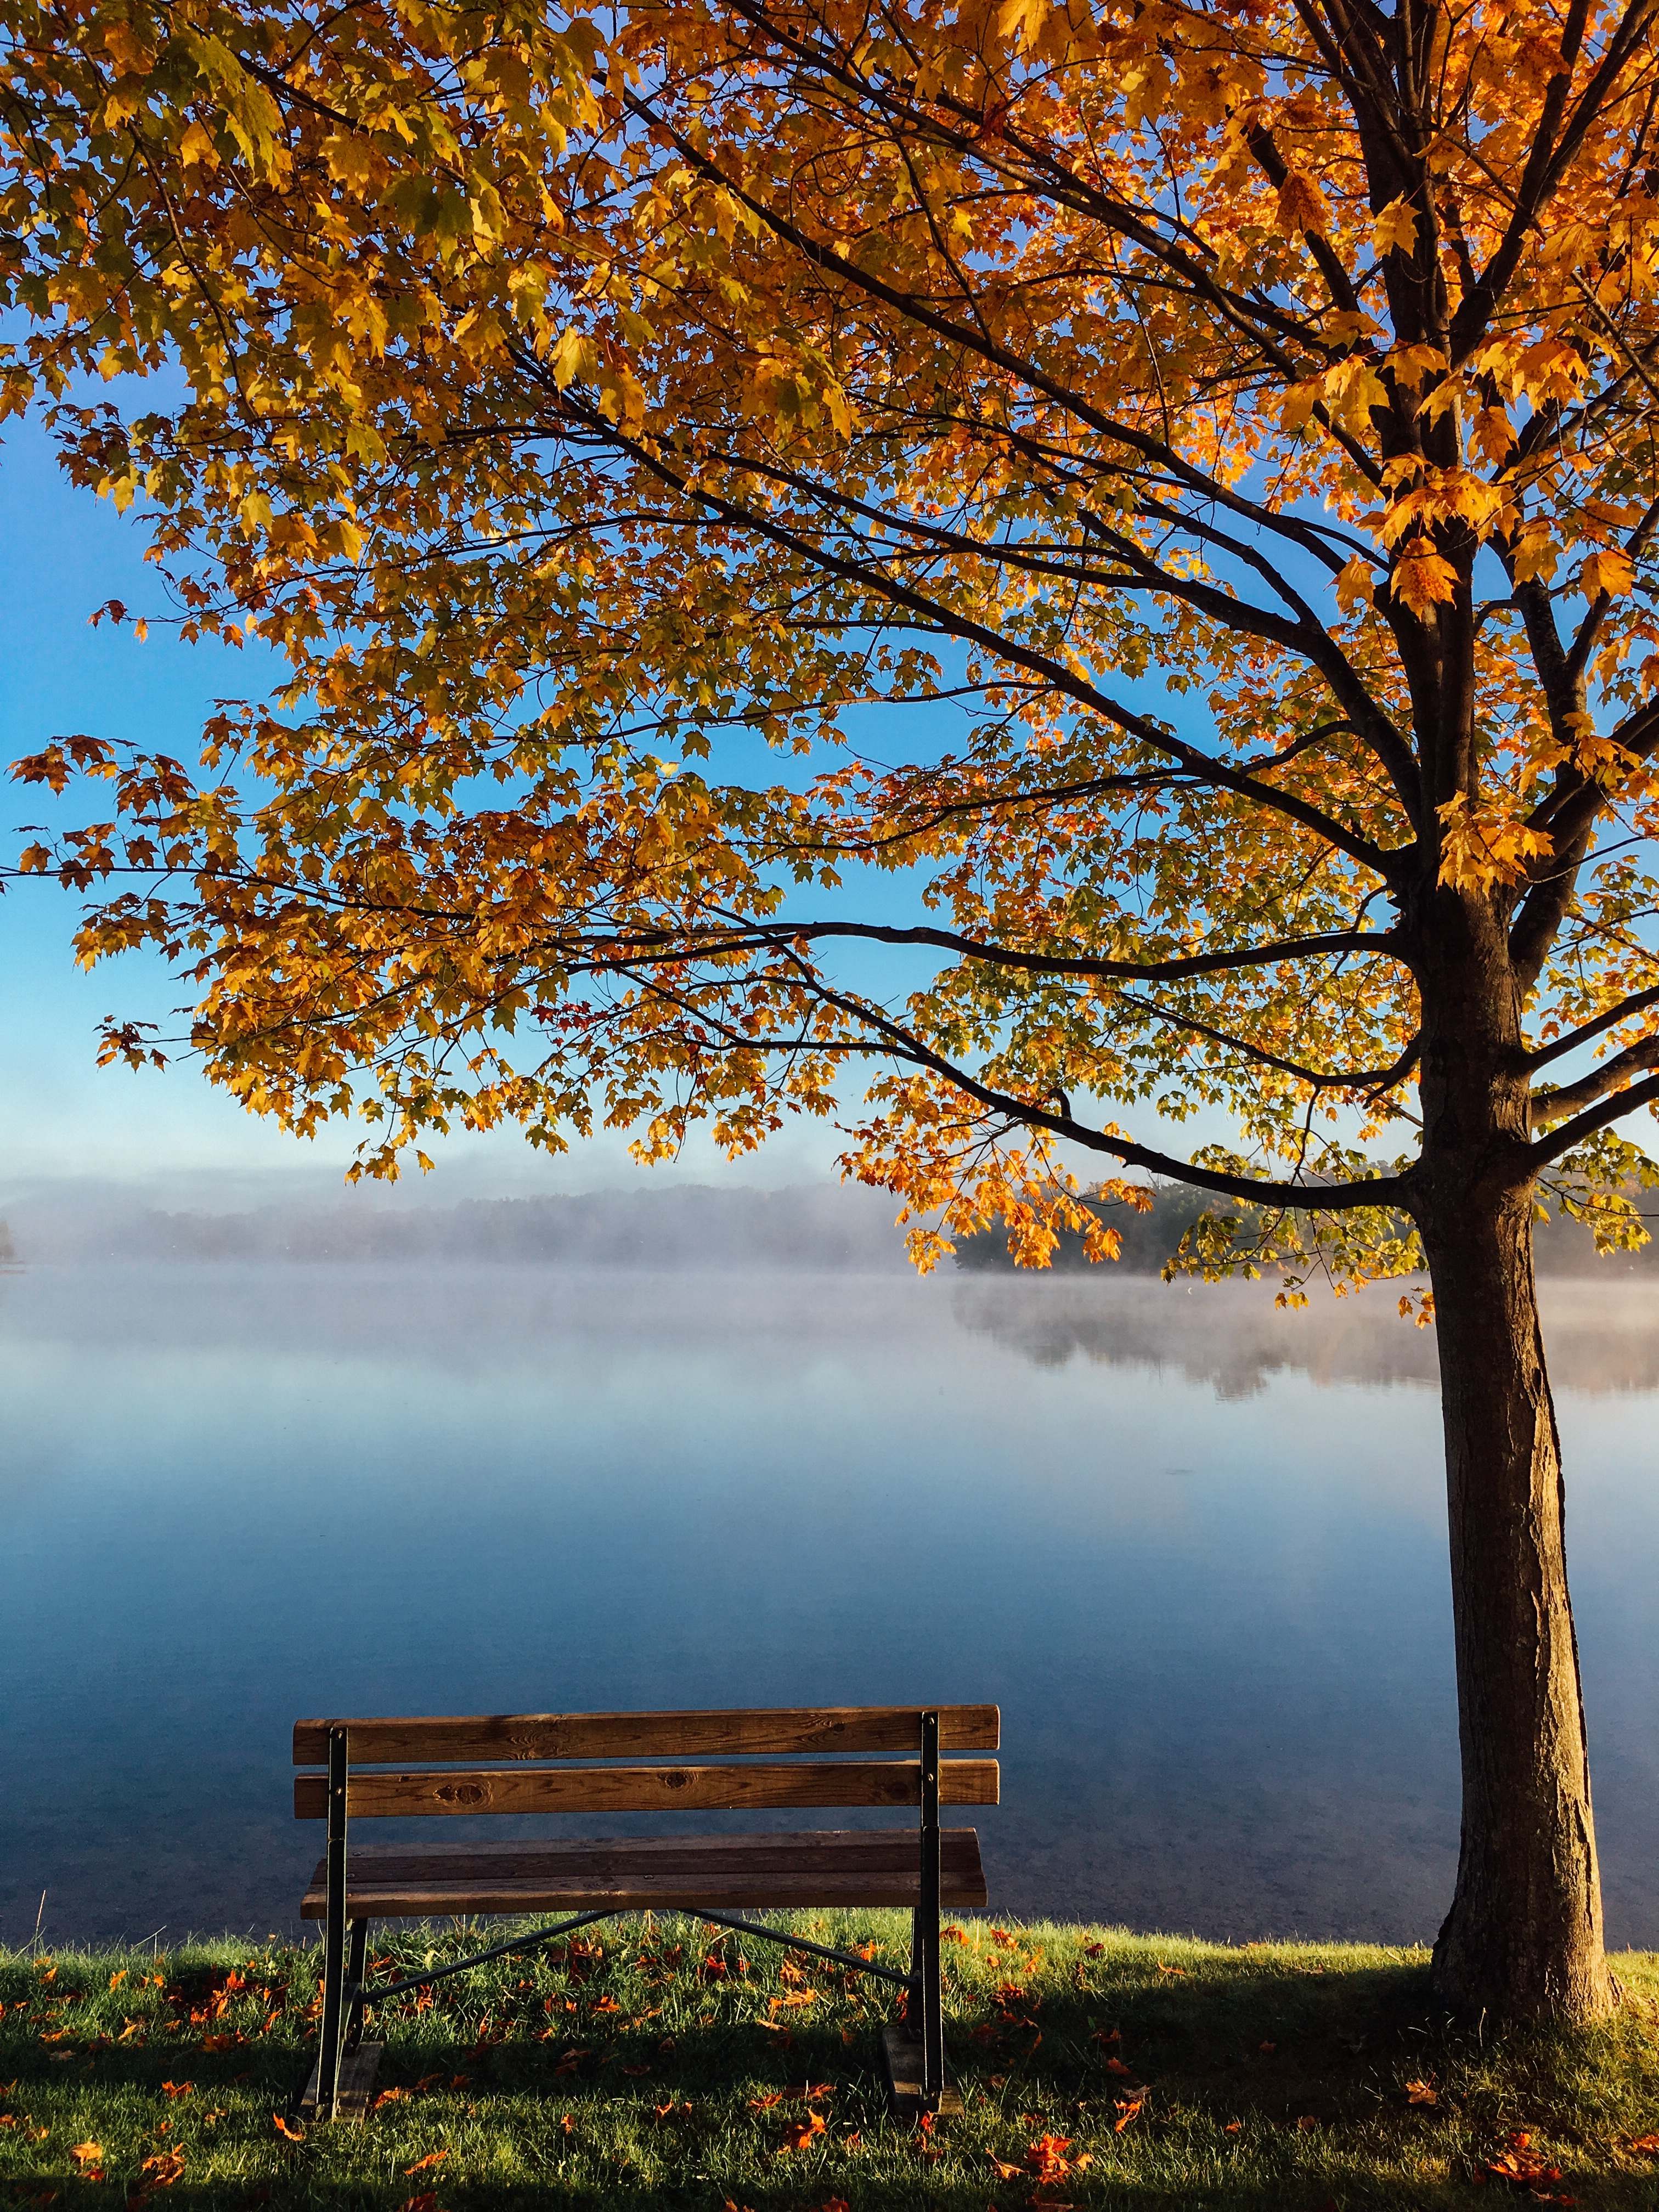
tree, nature, branch, plant, sky, sunset, bench, sunlight, morning, leaf, fall, flower, lake, evening, reflection, autumn, season, atmospheric phenomenon, woody plant